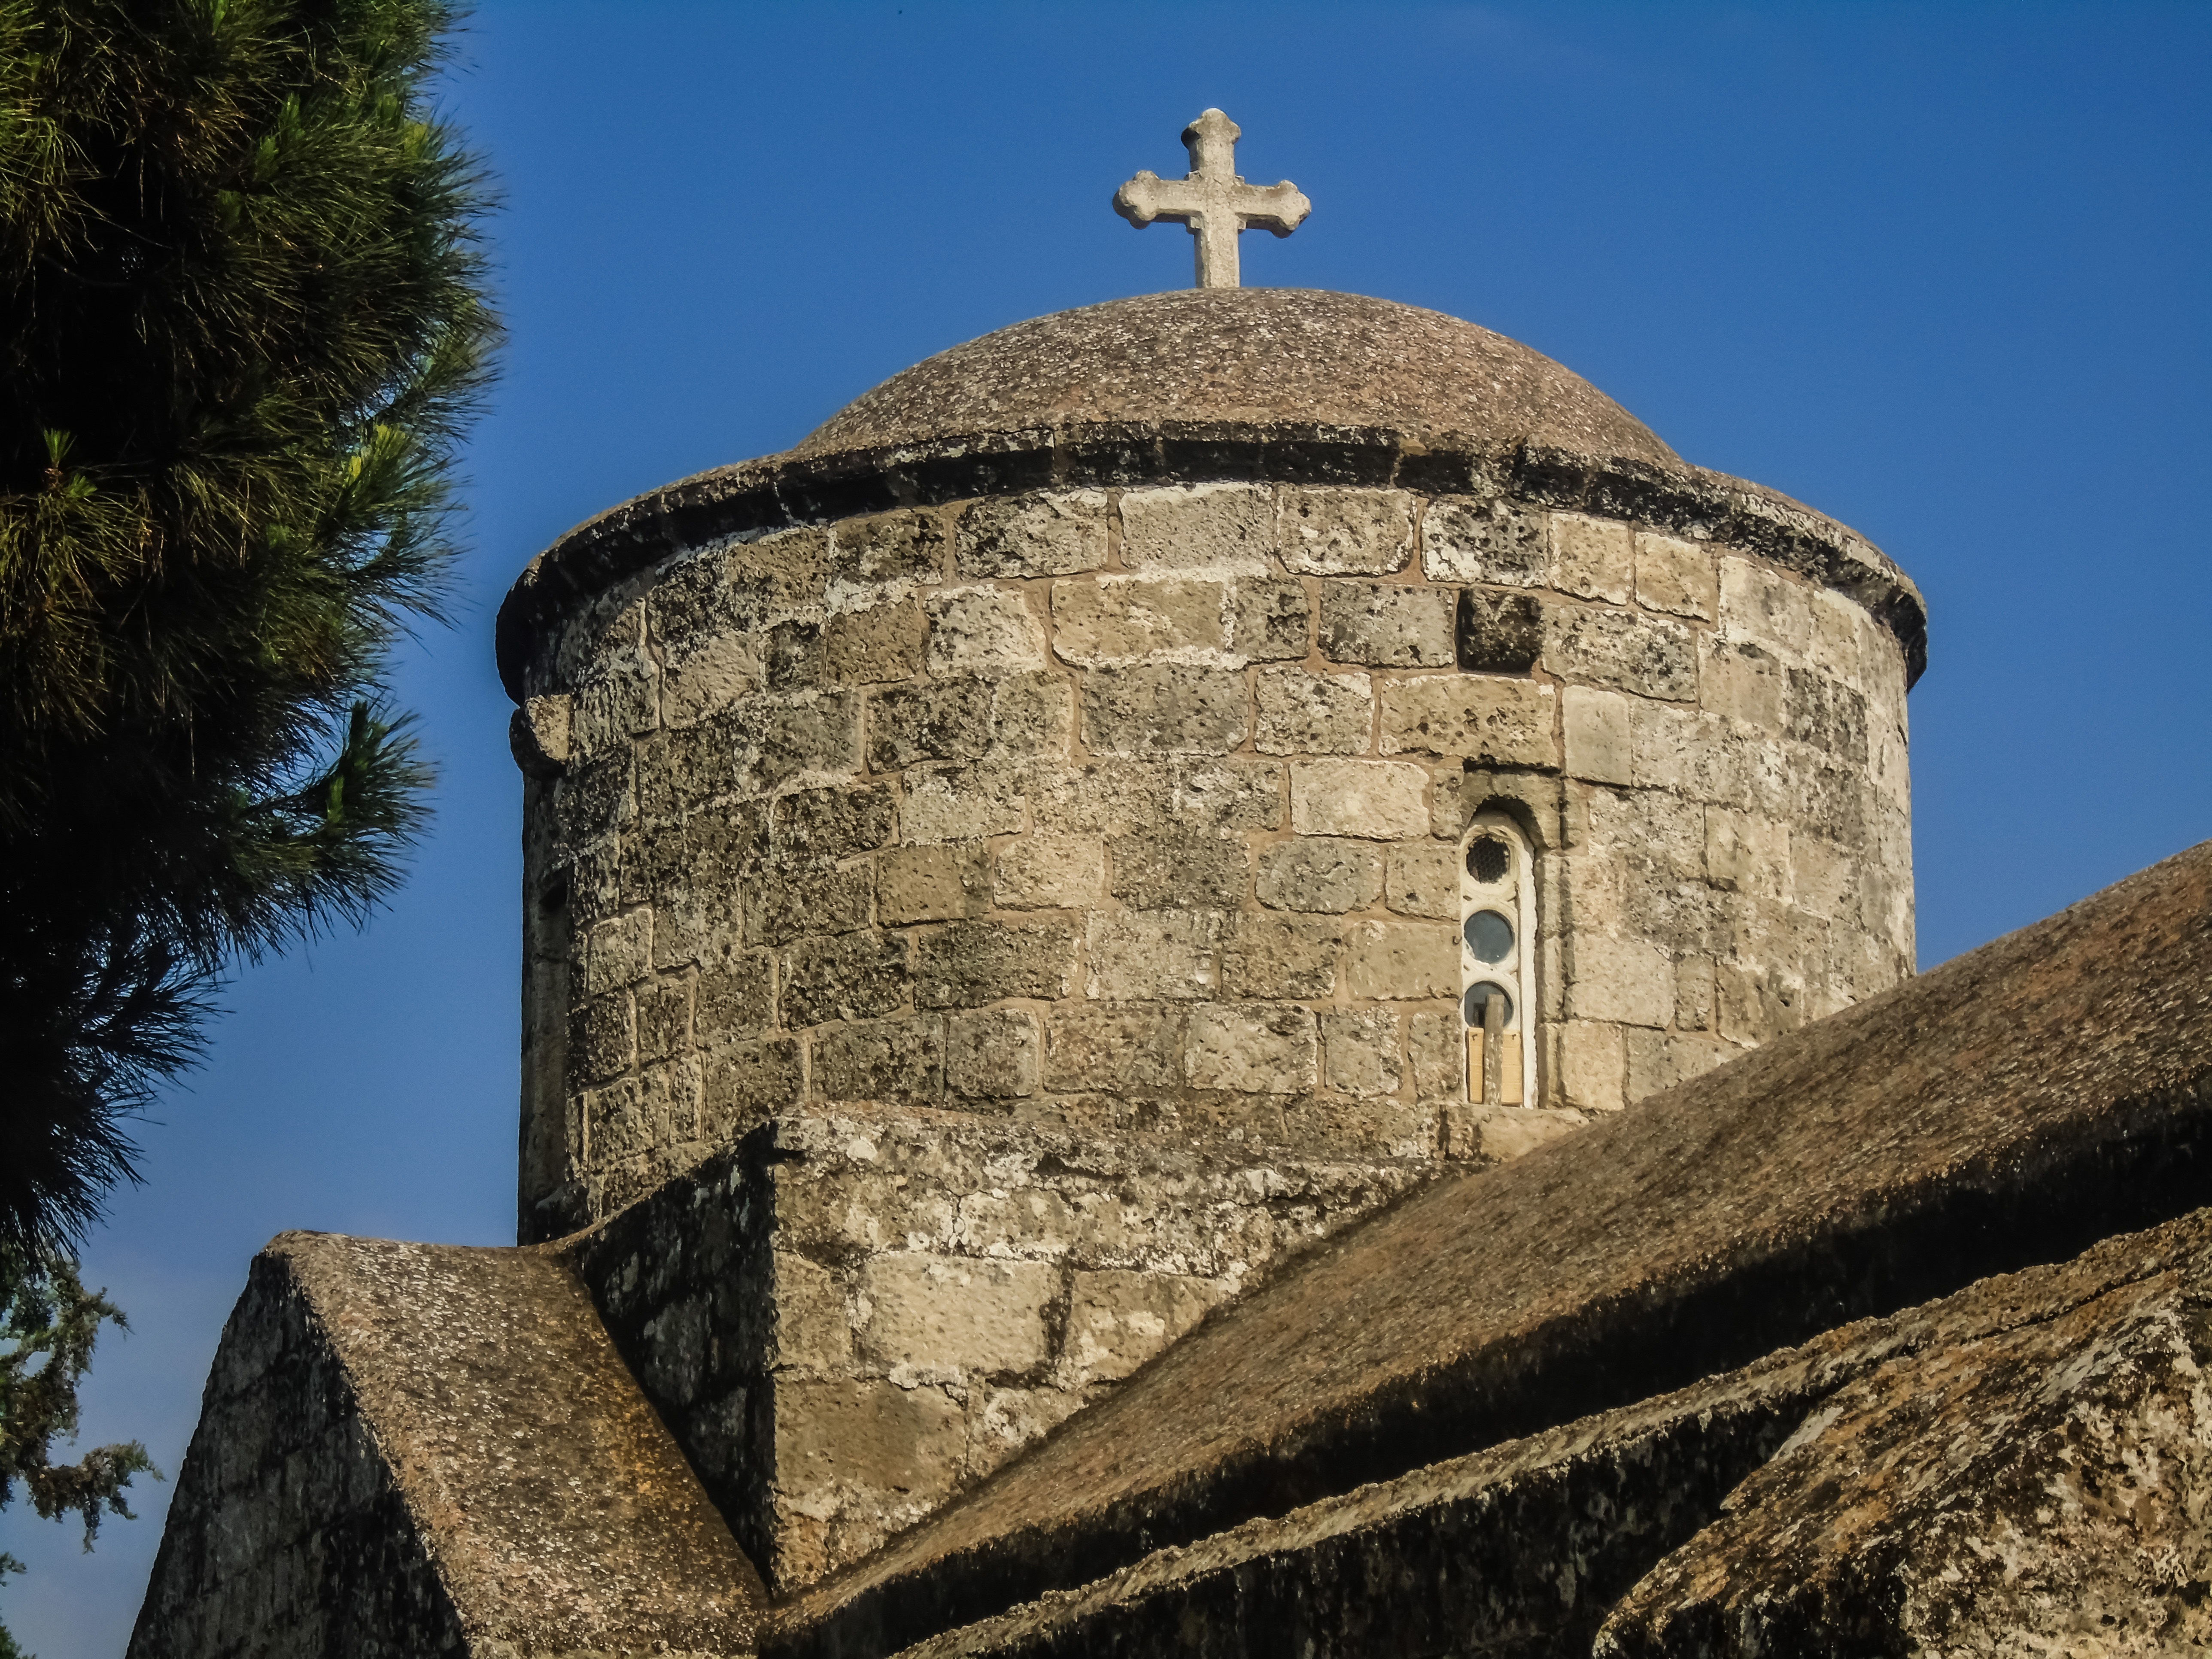
rock, architecture, building, tower, landmark, church, chapel, fortification, place of worship, ruins, monastery, cyprus, paralimni, archaeological site, ayia anna, historic site, ancient history